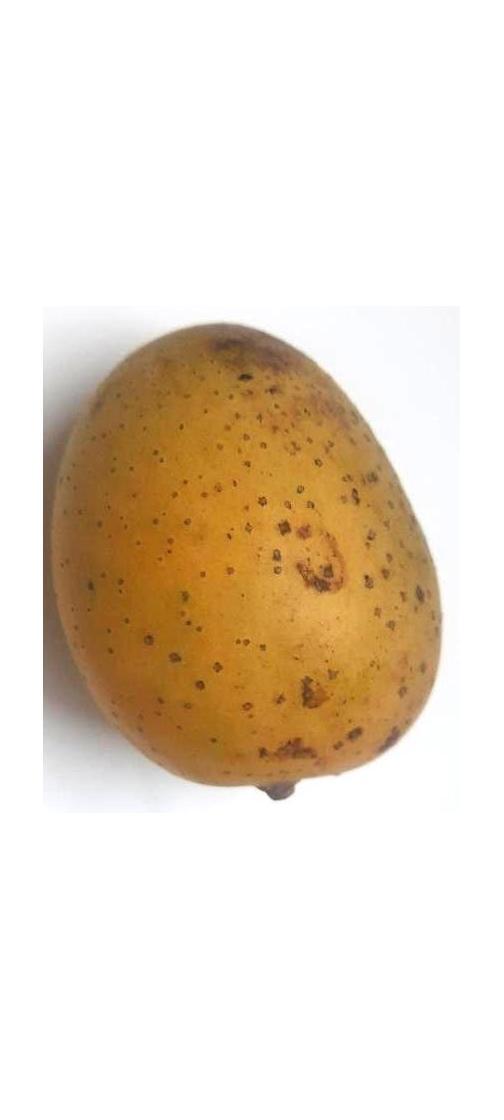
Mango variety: Gourmoti